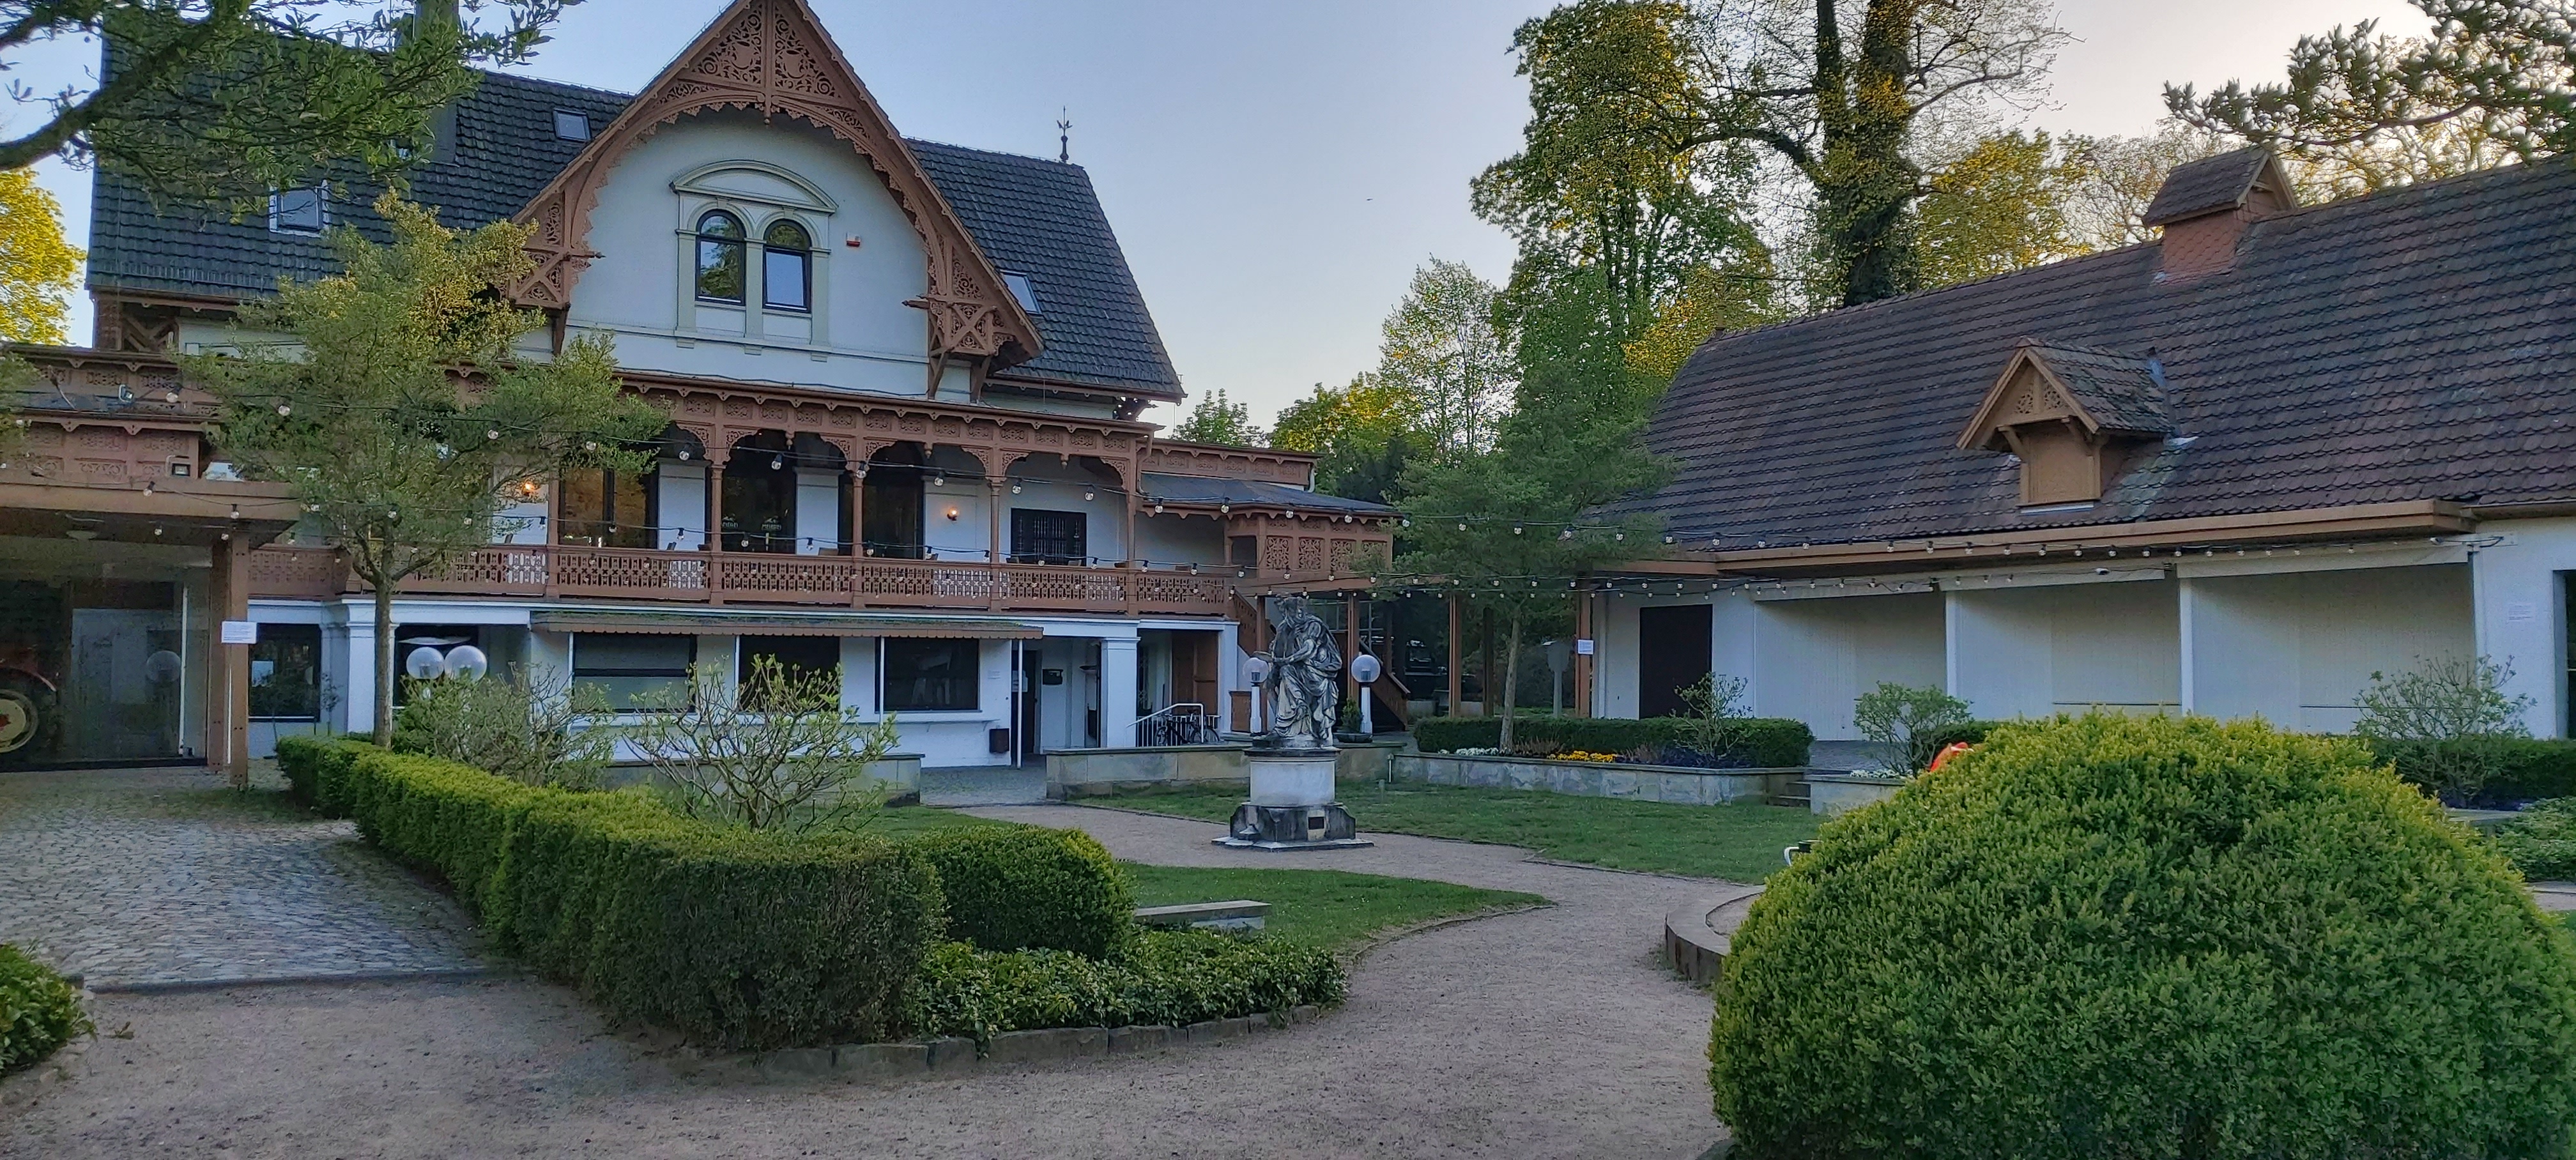
old, historical, architecture, old architecture, green, flower, property, house, home, building, estate, real estate, mansion, cottage, villa, residential area, farmhouse, roof, grass, tree, historic house, land lot, manor house, landscape, plant, courtyard, facade, landscaping, hacienda, shrub